Otto Fried

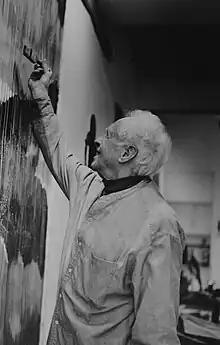
Otto Fried in his studio in Paris 2004

Fried's fascination for fauna and flora, for land and water and for the earth and the universe determined his work until his later years: His drawings and paintings combine figurative and landscape elements with abstract forms. According to Swiss art historian and art critic Pierre Courthion "in Fried's work lyricism animates geometry". Art collector Paul Haim draws attention to the lines of Oregonean coastal formations and wooded mountains running – more or less obviously – through many of Fried's pictures. As art historian and gallerist Sylvie Brame puts it, Otto Fried was in a "permanent dialogue with nature".